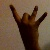
The image shows a hand gesture representing the number 8 in Indian Sign Language.